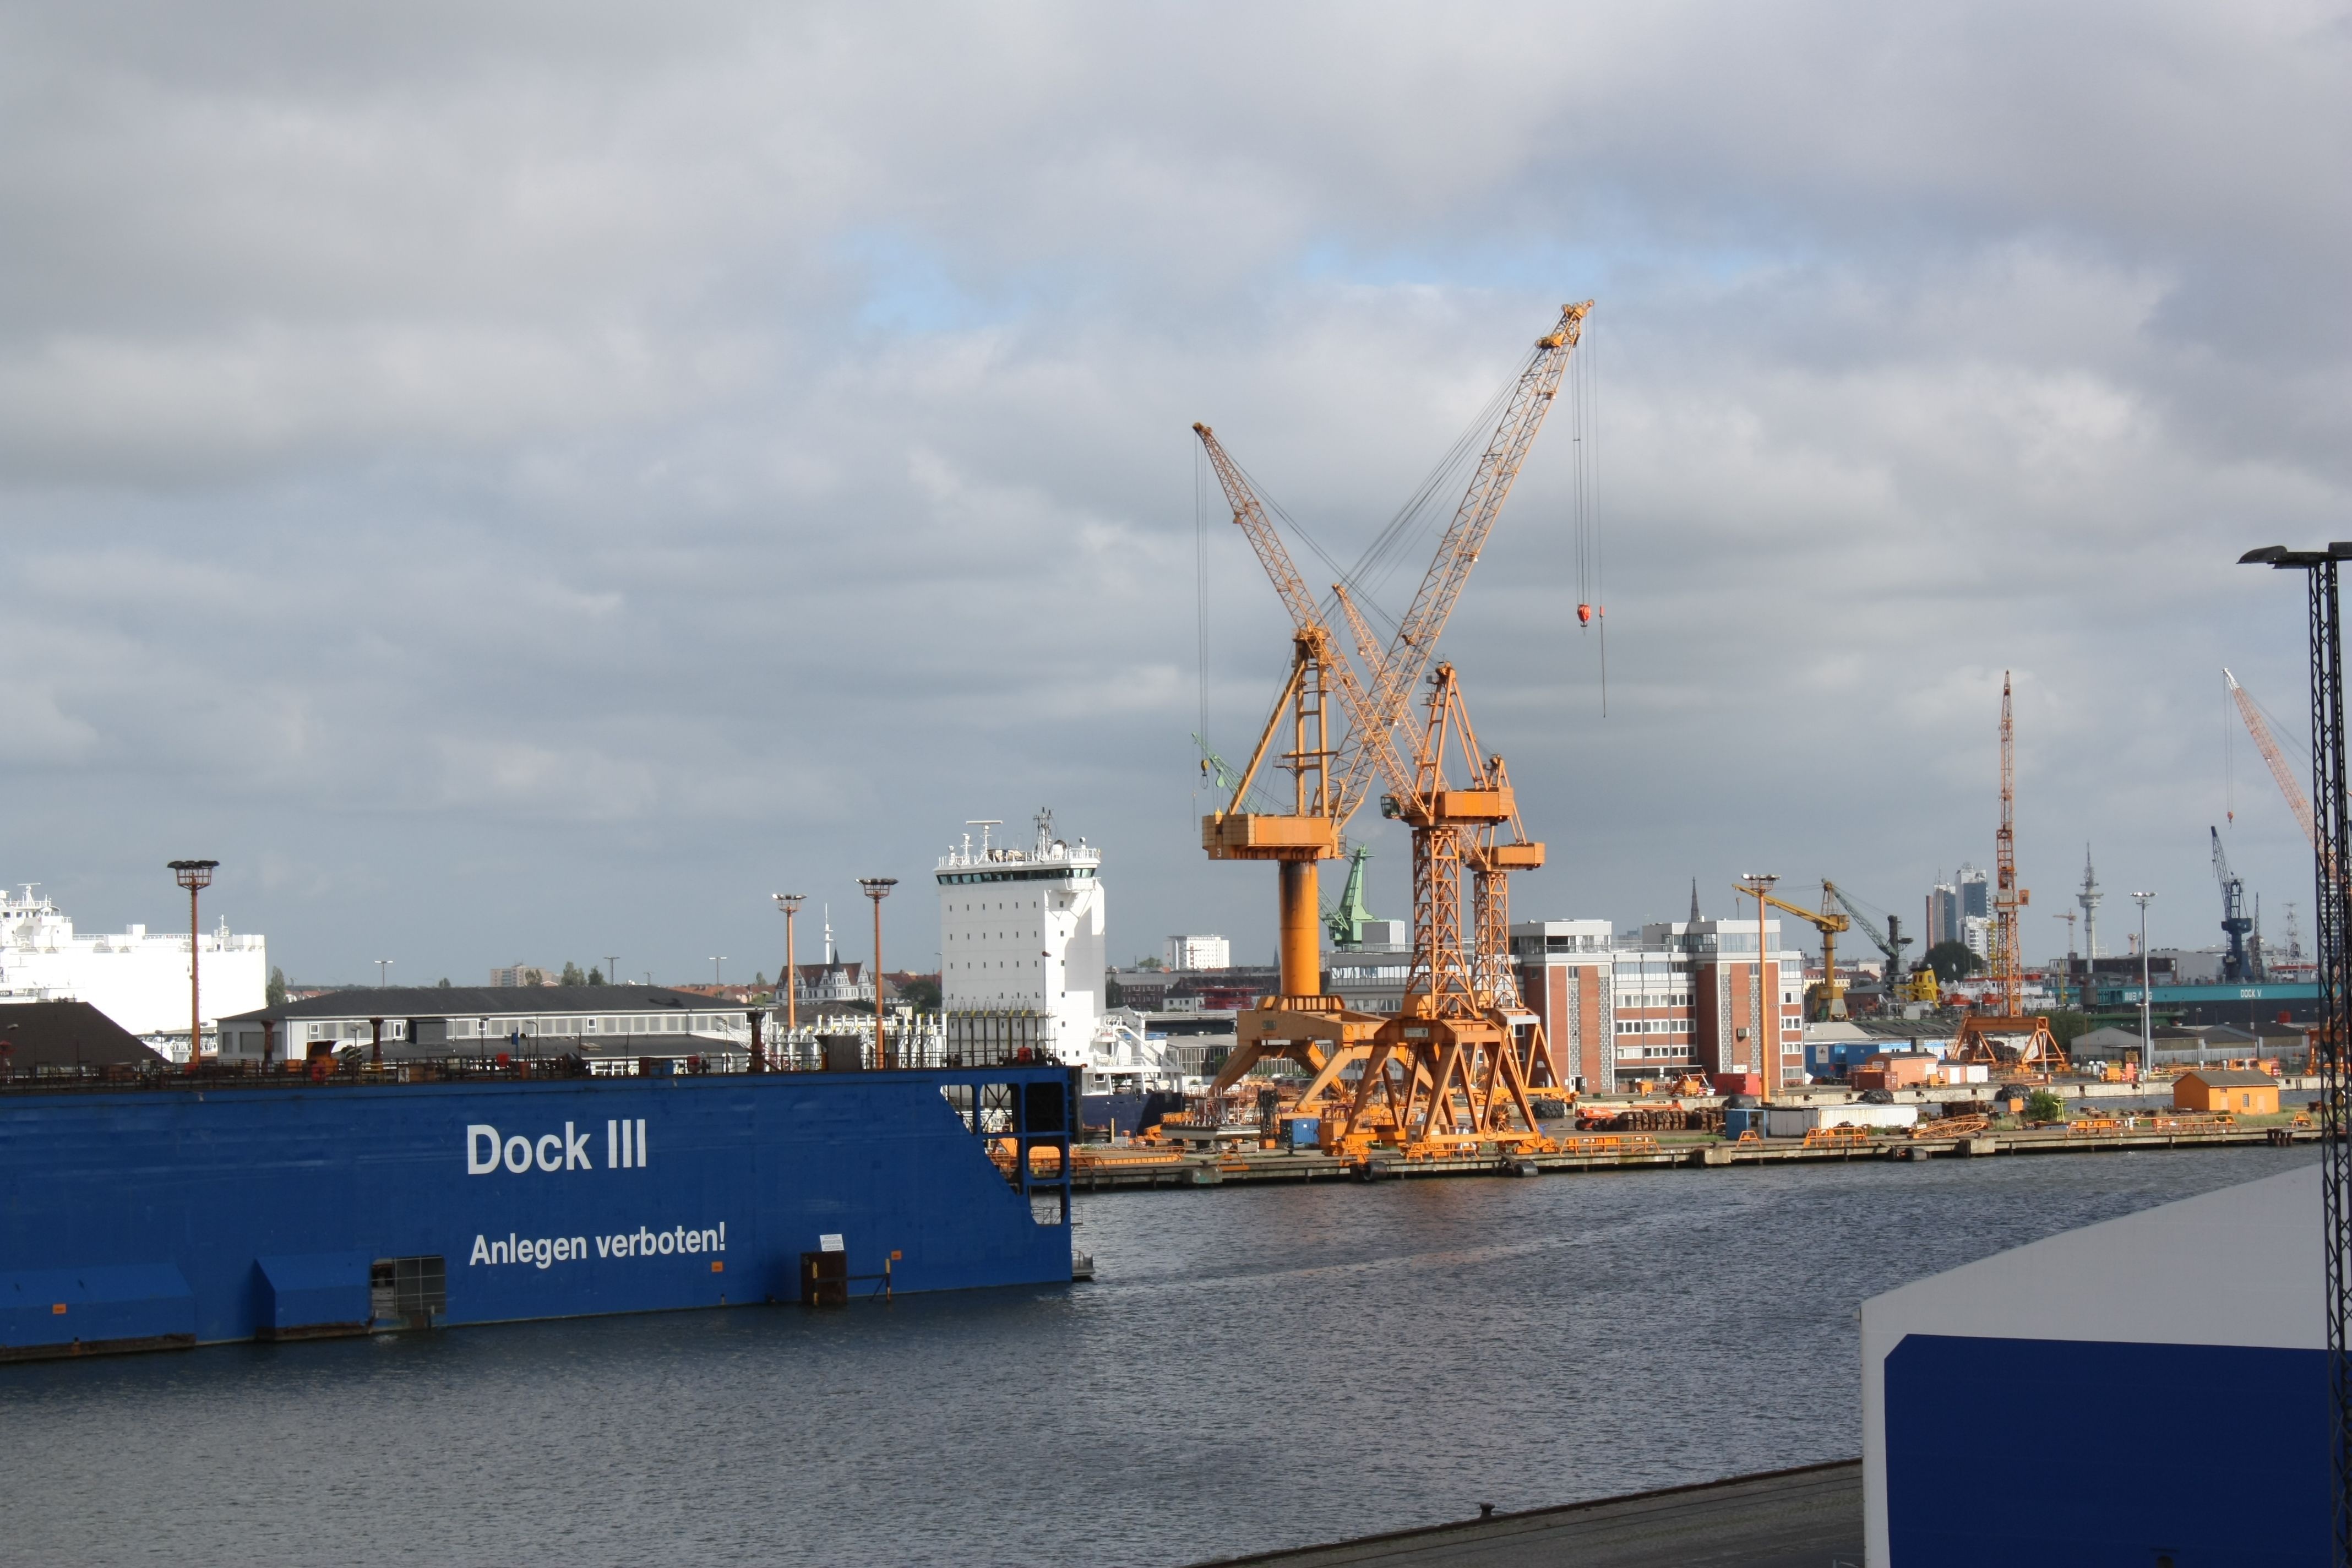
sea, water, dock, lake, ship, transport, vehicle, harbor, port, cargo ship, waterway, infrastructure, cranes, channel, windy, tugboat, watercraft, waters, mirroring, container ship, bremen, bungalow, port facility, freight transport, bremerhafen